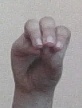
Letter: ha